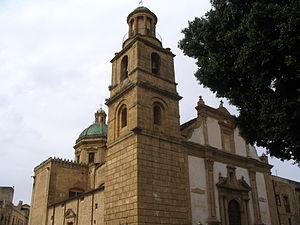
Castelvetrano - Chiesa San Giovanni - Sicile
Castelvetrano est une ville italienne de la province de Trapani dans la région Sicile en Italie.